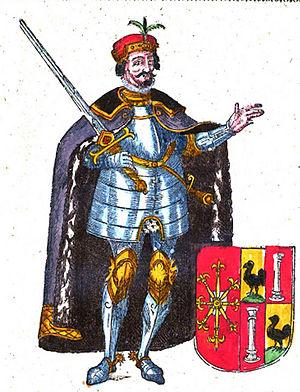
Thierry II de Clèves, fils de Thierry Iᵉʳ de Clèves, fut comte de Clèves de 1091 à 1119.